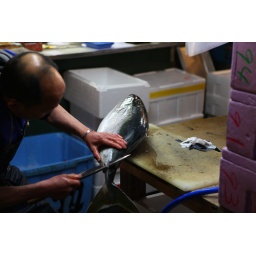
at a fishmongers stall on the tsukiji fish market in tokyo